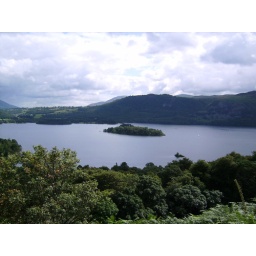
The beautiful derwent water from halfway up Catbells in the lake district, Cumbria.